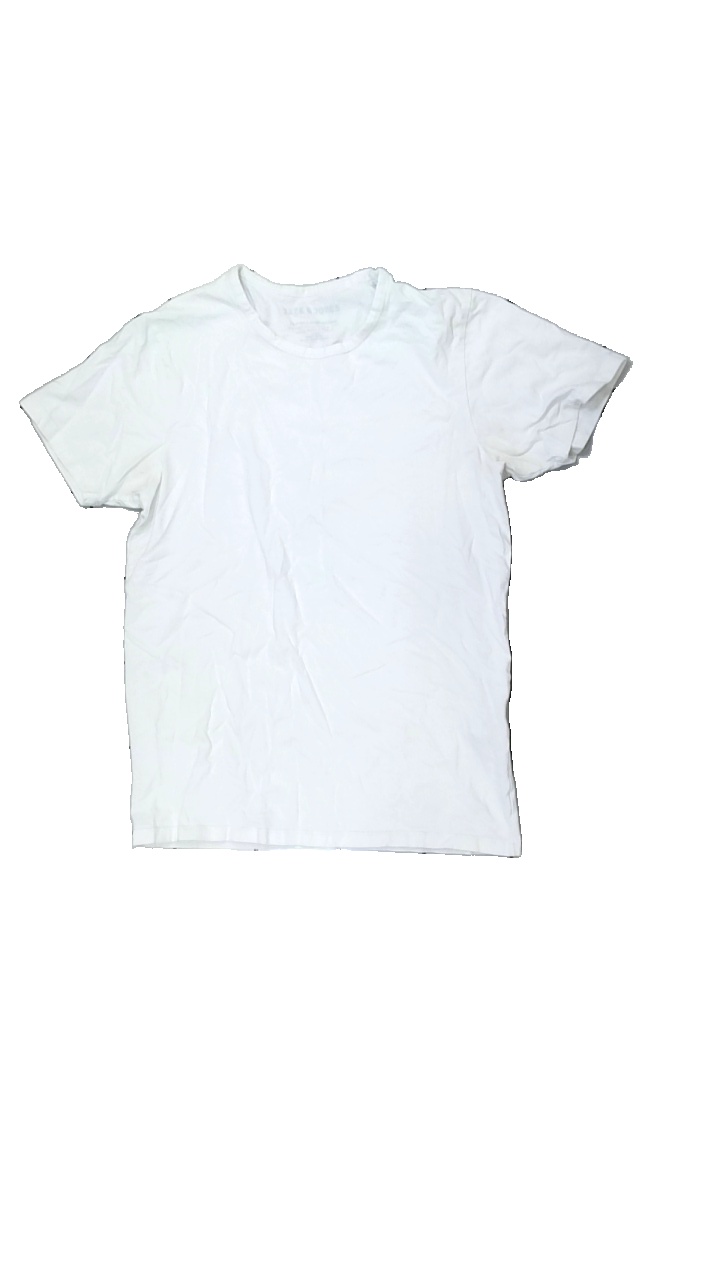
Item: T-shirt (Men)
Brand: Jack And Jones
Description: vit t-shirt med grova svett fläckar i armhålorna
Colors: White
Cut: Regular
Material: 100% cotton
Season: All
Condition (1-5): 2
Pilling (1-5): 5
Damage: fläckar i armhåla
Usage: Export
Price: <50